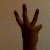
The image shows a hand gesture representing the number 6 in Indian Sign Language.